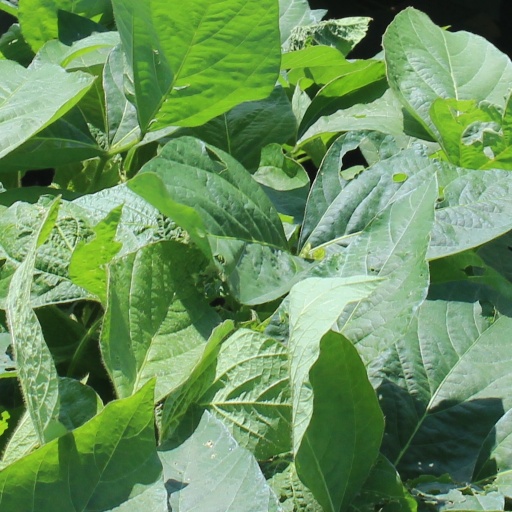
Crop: soybean